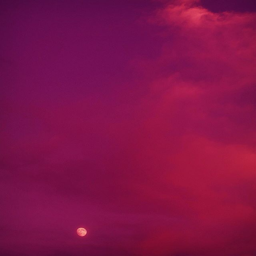
saw it written and i saw it say musical album is on its way and none of you stand musical album gon na get ye all -- musical artist